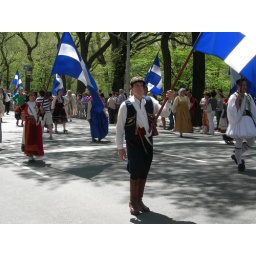
Participants of the parade in their traditional costumes carrying Jack of the Hellenic Navy, a white cross on a blue field flag.